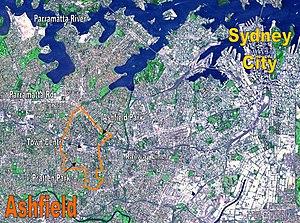
Ashfield est une ville-banlieue située dans la zone d'administration locale d'Inner West, dans l'agglomération de Sydney en Nouvelle-Galles du Sud. Elle comptait 23 841 habitants en 2016.